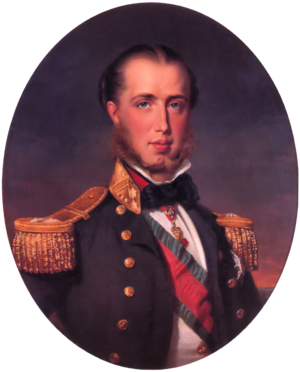
L’élection au trône de Grèce de 1862-1863 se produit à la suite de la déposition du roi d'origine bavaroise Othon Iᵉʳ de Grèce, en octobre 1862, et vise à donner au royaume de Grèce un nouveau souverain.